Haakon VII

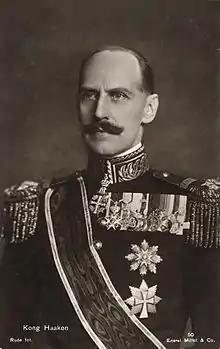
King Haakon in 1930

Haakon VII (3 August 187221 September 1957) was King of Norway from 18 November 1905 until his death in 1957.